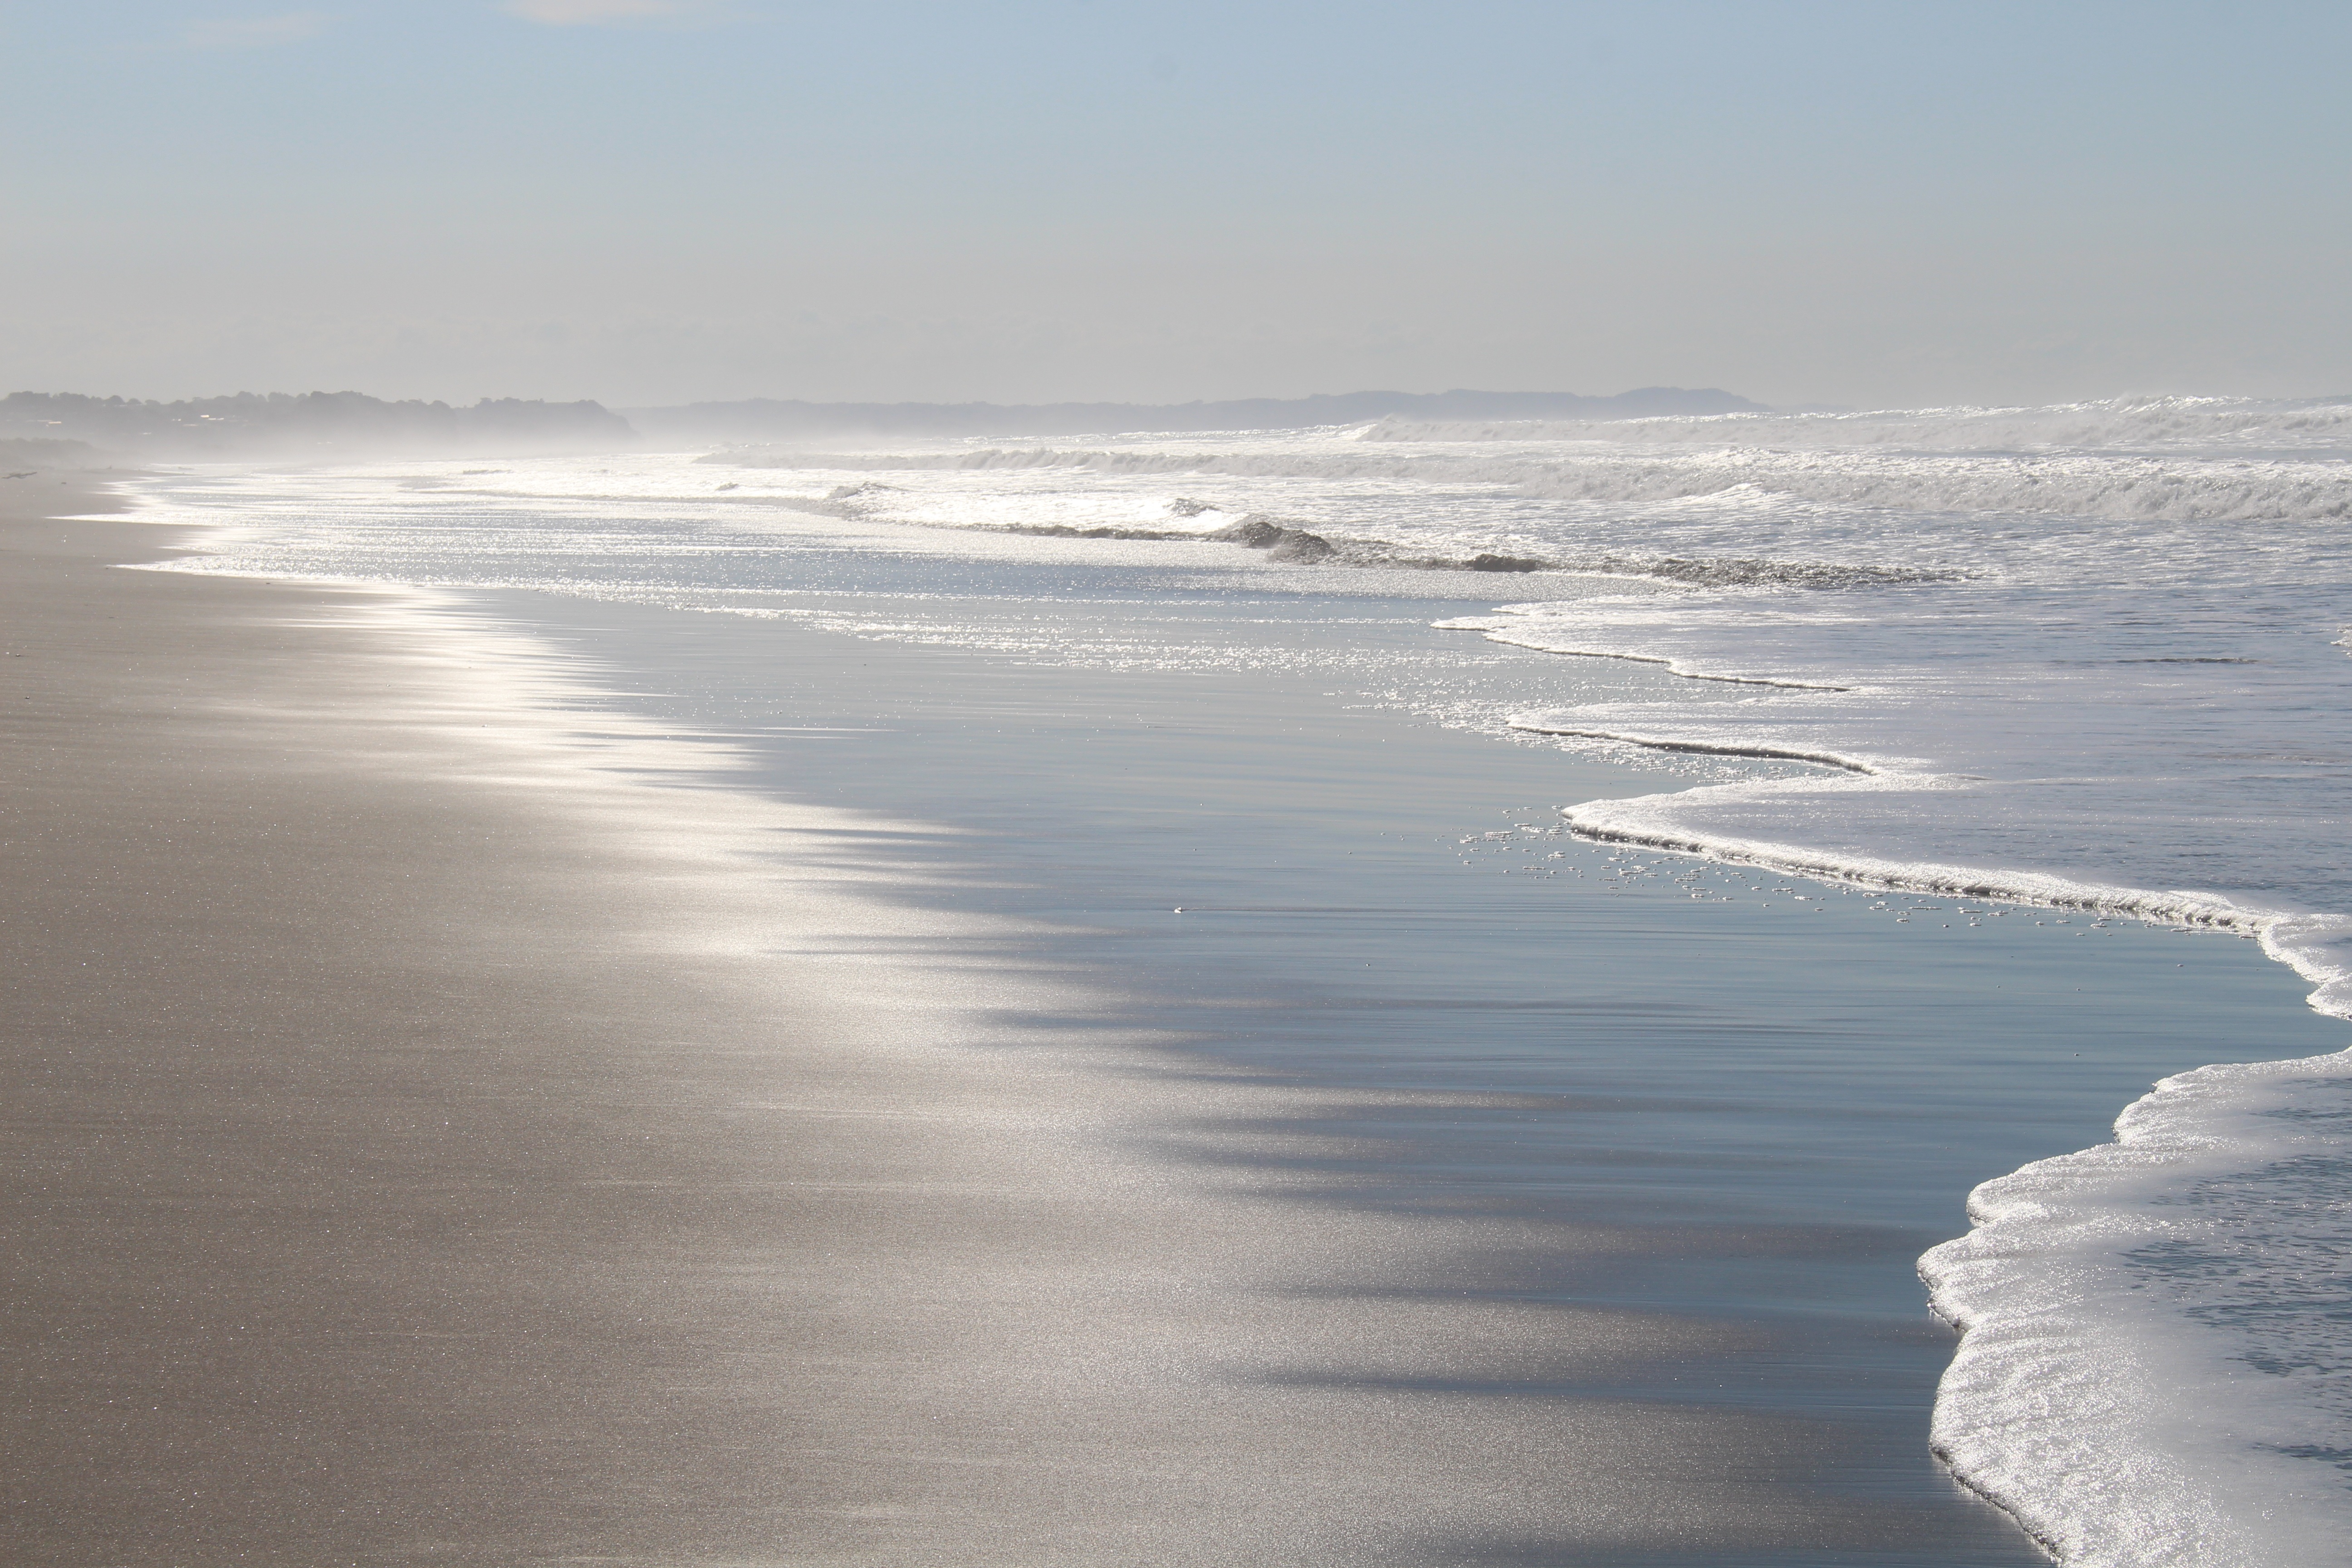
beach, landscape, sea, coast, water, nature, sand, ocean, horizon, cloud, sunlight, morning, shore, wave, ice, reflection, balance, holiday, blue, rest, body of water, relaxation, background, head, new zealand, soft, waters, gentle, mirroring, freezing, beach water, arctic ocean, wave motion, soft light, wave structure, mudflat, atmospheric phenomenon, wind wave